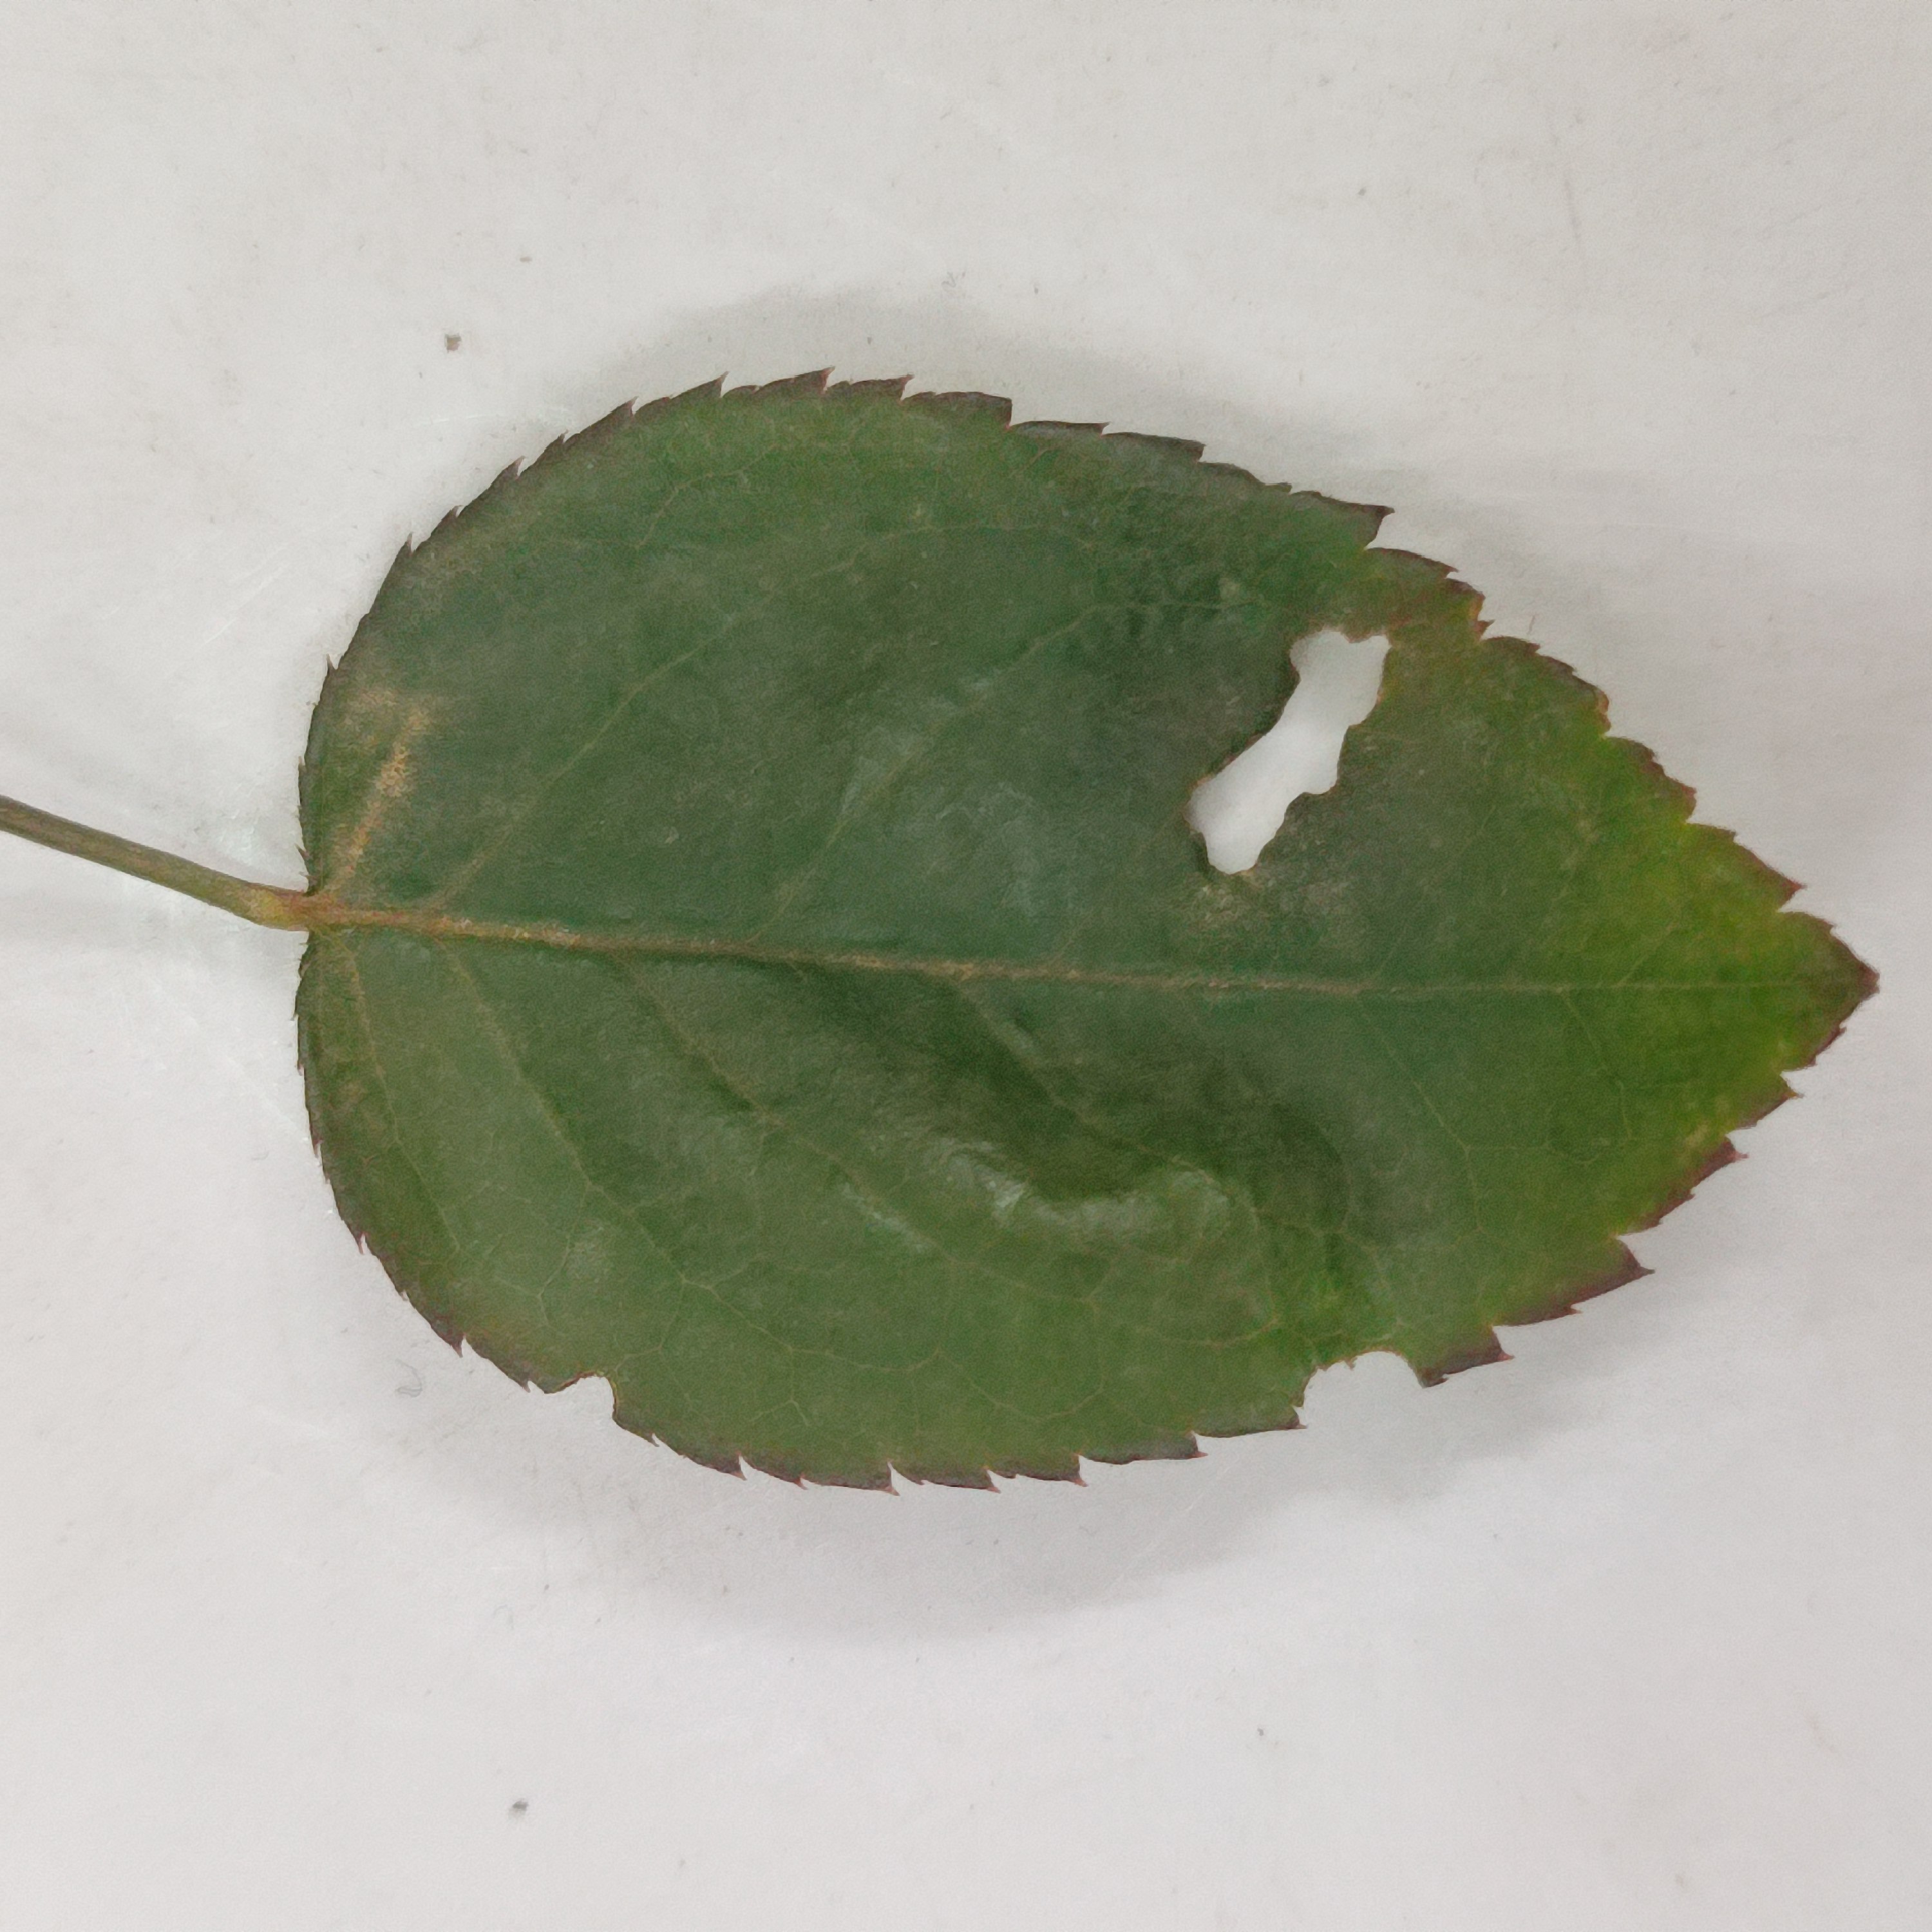
Label: Insect Hole